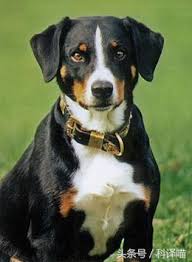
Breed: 221-n000055-EntleBucher